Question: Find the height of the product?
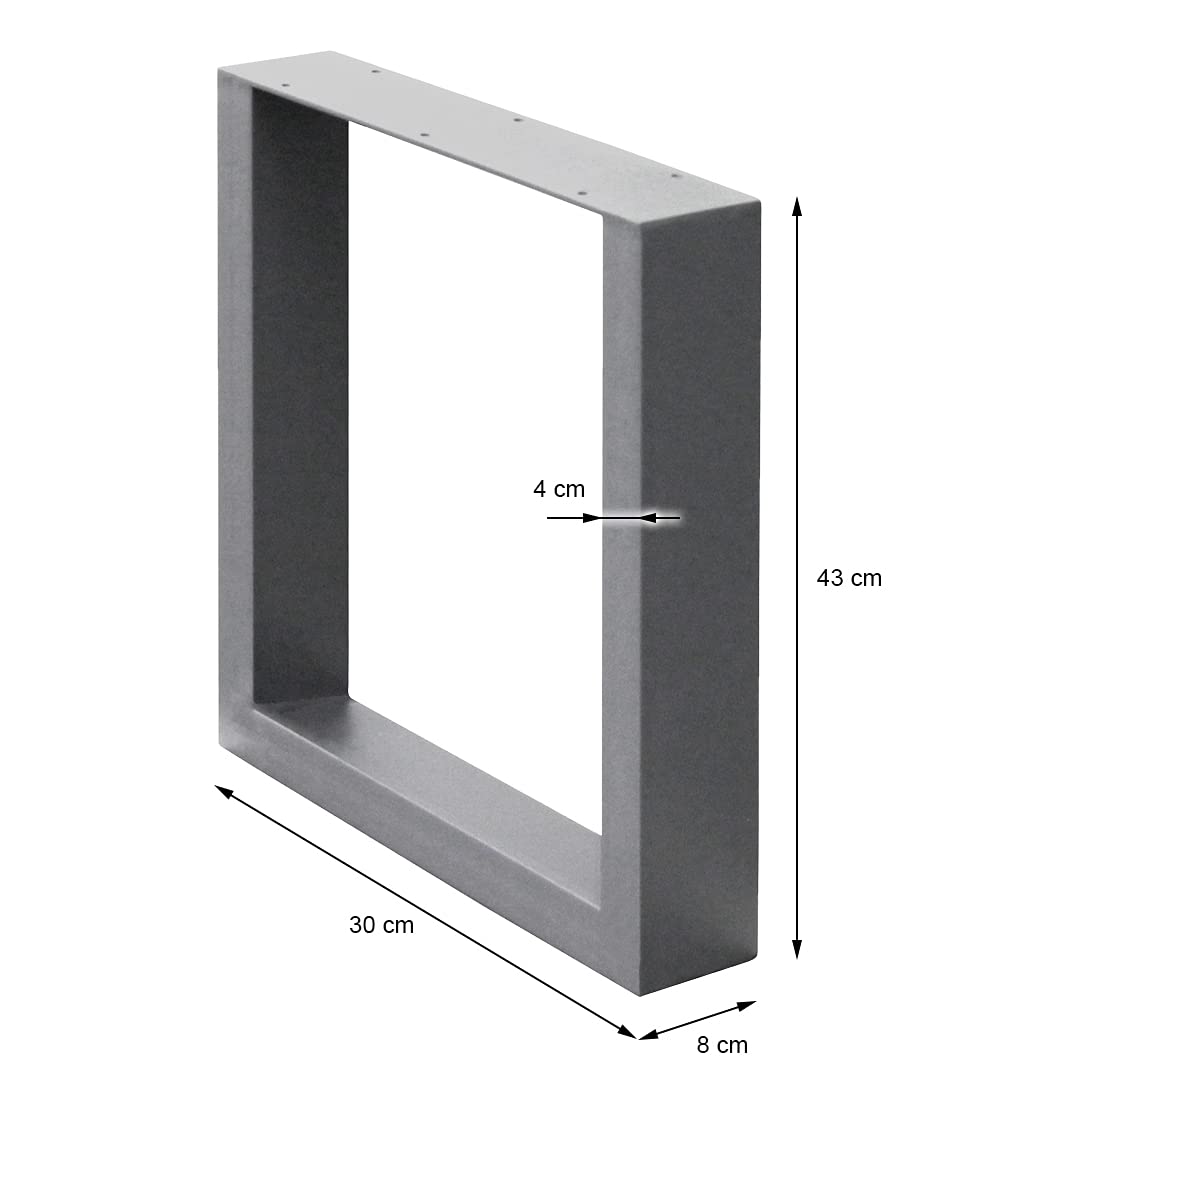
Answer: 43.0 centimetre